Charles N. Ramsey and Harry E. Weese House

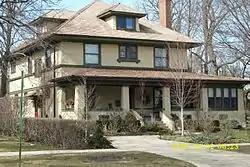
Weese House in 2012

The Charles N. Ramsey and Harry E. Weese House is a historic residence in Kenilworth, Illinois. Considered an excellent local example of an American Foursquare design, it is also the childhood home of architect Harry M. Weese.